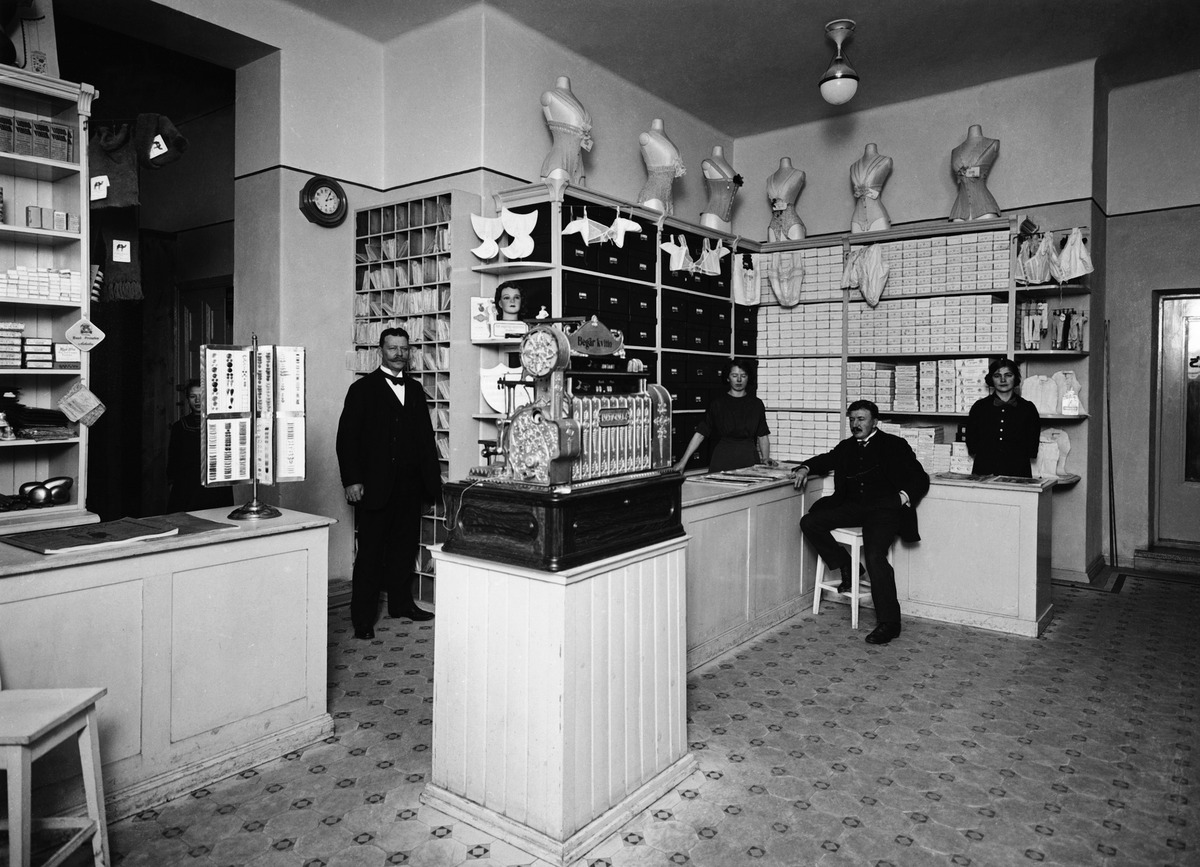
Butterickin kaavaliike, Bulevardi 4
sisällön kuvaus: Butterickin kaavaliike, Bulevardi 4. Istumassa johtaja Drake, neljä työntekijää seisovat. mustavalkoinen
Kuvaaja: Sundström, Eric, valokuvaaja
Ajankohta: kuvausaika 1914 - 1919
Paikka: Suomi, Uusimaa, Helsinki, Kamppi Helsinki, Bulevardi 4
Aiheet: Drake,  ,, vaatetusliikkeet, alusvaatteet, kassakoneet, kaavat